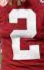
Number: 2